Transport in Birmingham

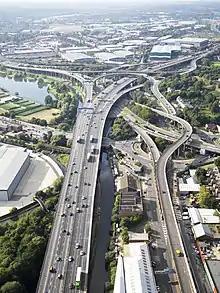
Spaghetti Junction

Despite the large number of buses serving Birmingham City Centre there is no longer a bus station. Instead buses terminate at bus stops on roads surrounding the city centre which are given codes assigned by area (e.g. Moor Street Interchange = MS*). The airport can also be reached via an express bus service from Coleshill Parkway station, on the Birmingham to Peterborough Line which run four times per hour and take around fifteen minutes. Alternatively, National Express Coventry runs a regular bus service from the City Centre. The number X1 from Moor Street Queensway to Coventry runs via the airport and the National Exhibition Centre.